James Friend House

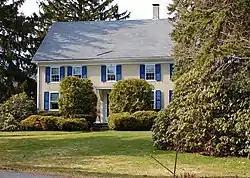
James Friend House, 114 Cedar Street in Wenham

The James Friend House is a historic First Period house in Wenham, Massachusetts, United States. It was built by James Friend, a local carpenter, probably not long after he received a grant in 1699 to cut timber on public land. The house is a 2.5-story wood-frame house with a center chimney. Its main facade is a slightly asymmetrical five bays wide, even though it was apparently originally built to that plan rather than in stages. A lean-to was added to the back of the house sometime before 1738, giving the house a saltbox appearance. This section was raised to a full two stories in the 19th century, and the roof was rebuilt. In the early 20th century, the house was moved back from the road and covered in stucco.